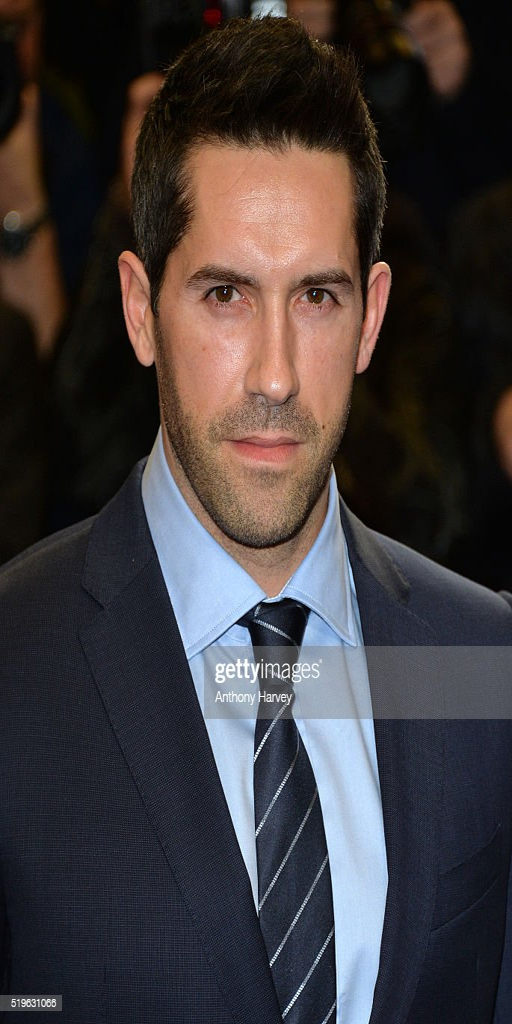
martial artist attends the premiere .